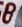
Number: 8